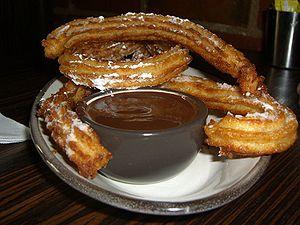
Les churros sont des pâtisserie originaires d'Espagne et du Portugal. Ils se présentent sous la forme d'une pâte frite en forme de « gros spaghetti » ou d'un beignet allongé que l'on sucre selon le goût. On en vend souvent dans les foires, dans des chocolateries ou dans les churrerias. À Séville, on les appelle des calentitos ou masa frita, à Jaén des tallos et à Grenade, des tejeringos. Tous ces termes régionaux ont fini par être supplantés par le terme churro.